Describe the emotion expressed in this image:  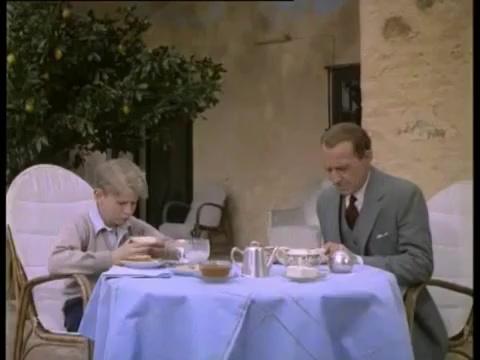
This person displays Fear, valence and arousal with high intensity.